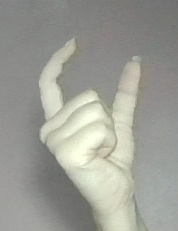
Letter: nun